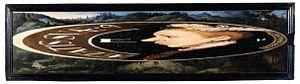
William Scrots est un peintre à la cour des Tudor et un représentant de la peinture maniériste des Pays-Bas. Il est mentionné pour la première fois en 1537 comme peintre de cour chez Marie de Hongrie, Régente des Pays-Bas. En Angleterre, il succède en 1546 à Hans Holbein en tant que Peintre du Roi Henry VIII, avec un salaire annuel de £62 10s. Il conserve cette fonction durant le règne du jeune Édouard VI. Son salaire lui est retiré à la mort d'Édouard en 1553, après quoi il n'est plus mentionné. Il a sans doute quitté l'Angleterre. Il meurt probablement entre septembre 1553 et septembre 1554.